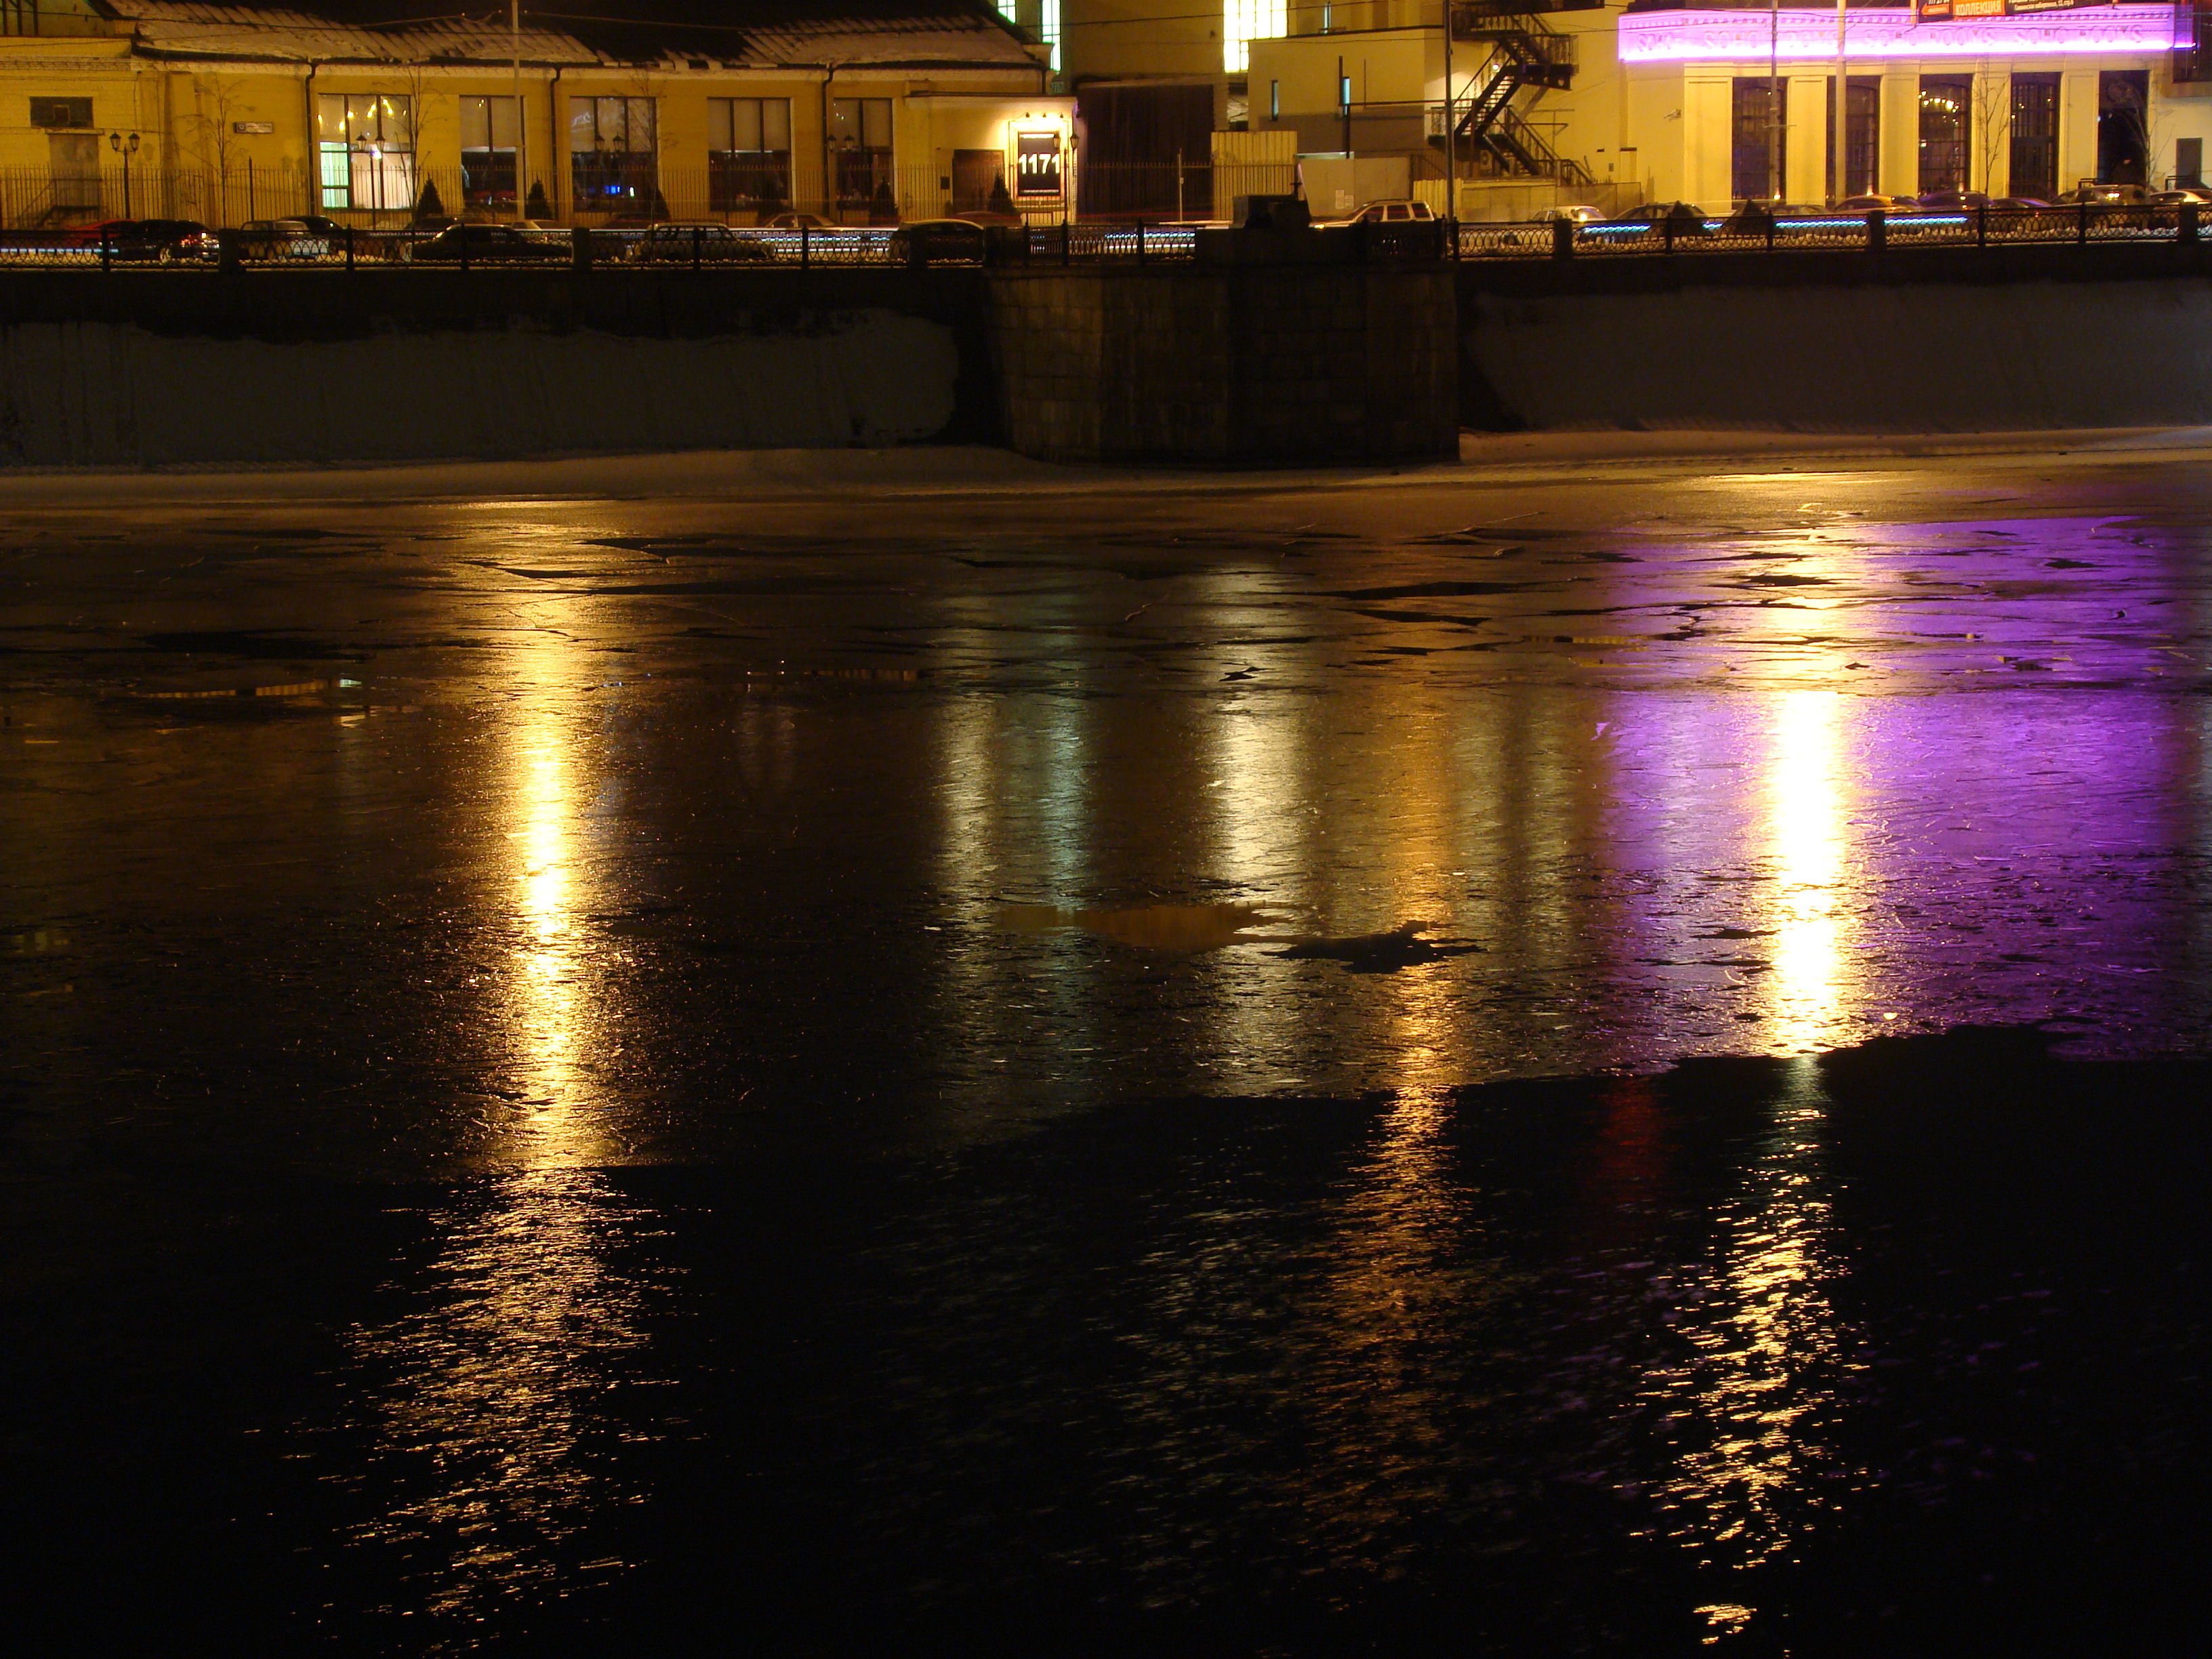
water, light, sunset, night, sunlight, morning, dawn, city, cityscape, dusk, evening, reflection, darkness, waterway, cool image, sony, moscow, russia, cityscapes, moskau, dsc, h9, dsch9, moscowatnight